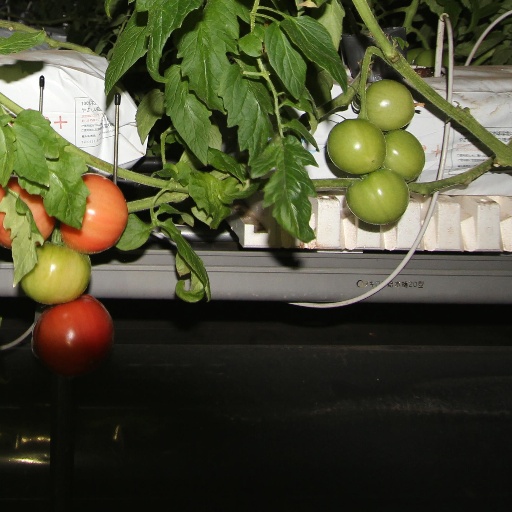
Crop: tomato